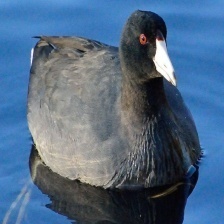
Species: AMERICAN COOT
Scientific name: FULICA AMERICANA